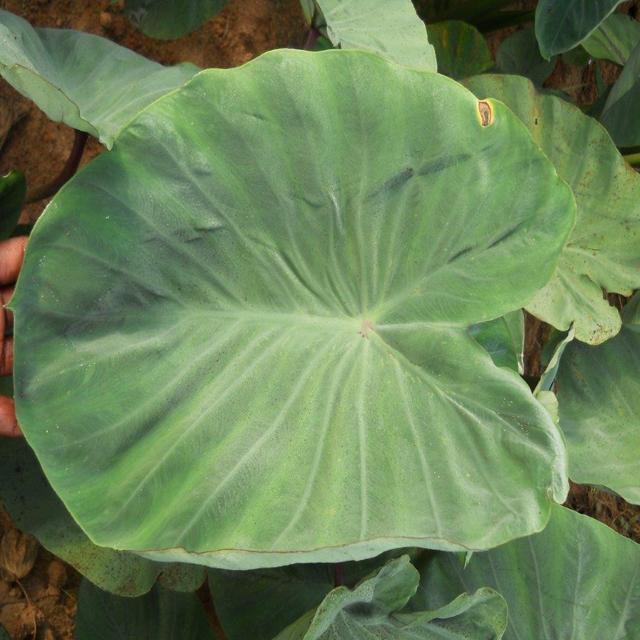
Label: Healthy